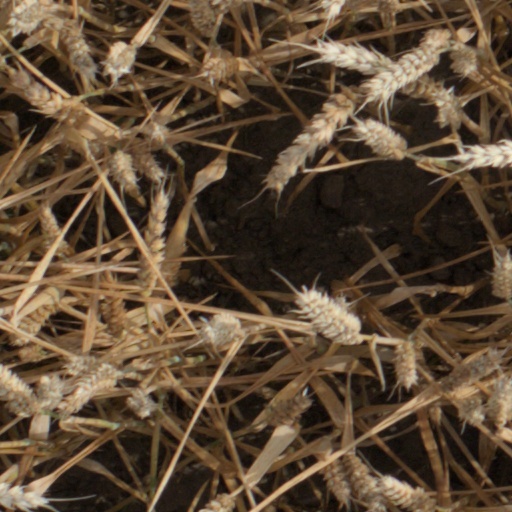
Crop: wheat